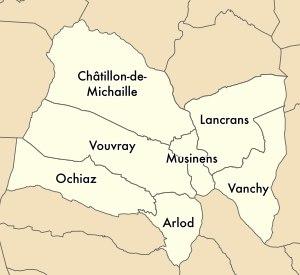
Valserhône est une commune nouvelle située dans l'est du département de l'Ain, en région Auvergne-Rhône-Alpes, issue de la fusion des trois communes déléguées de Bellegarde-sur-Valserine, Châtillon-en-Michaille et Lancrans.